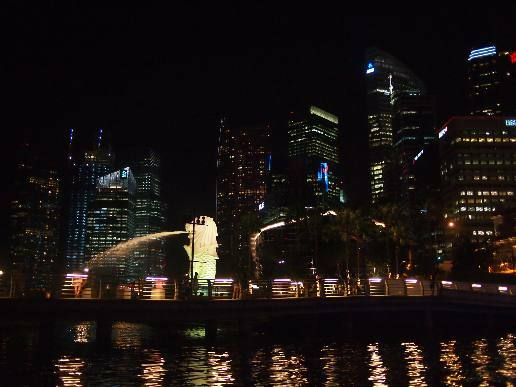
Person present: No